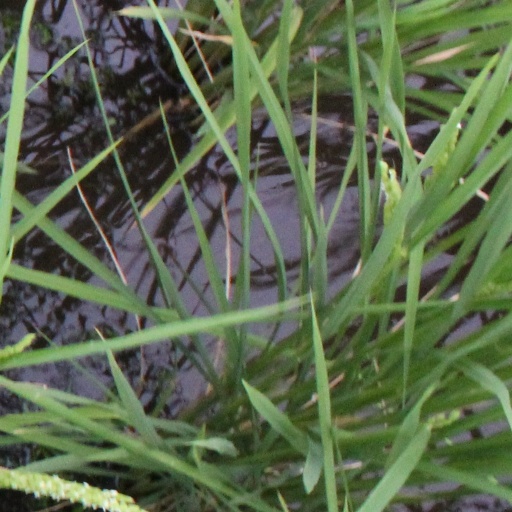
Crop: rice